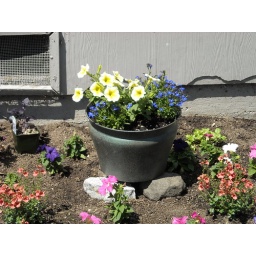
Container with yellow petunias and blue lobelia, petunias and diascia planted around it.